Bat*21

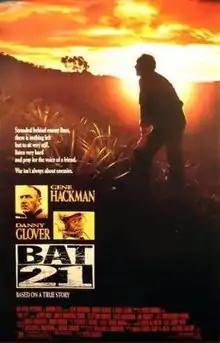
Theatrical release poster

Bat*21 is a 1988 American war drama film directed by Peter Markle, and adapted from the book by William C. Anderson, novelist and retired United States Air Force colonel. Set during the Vietnam War, the film is a dramatization based upon the rescue of a U.S. air navigator shot down behind enemy lines in Vietnam. The film stars Gene Hackman and Danny Glover with Jerry Reed, David Marshall Grant, Clayton Rohner, Erich Anderson and Joe Dorsey in supporting roles.